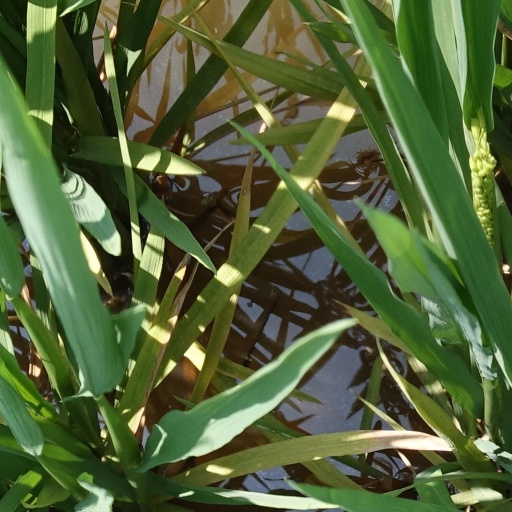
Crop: rice